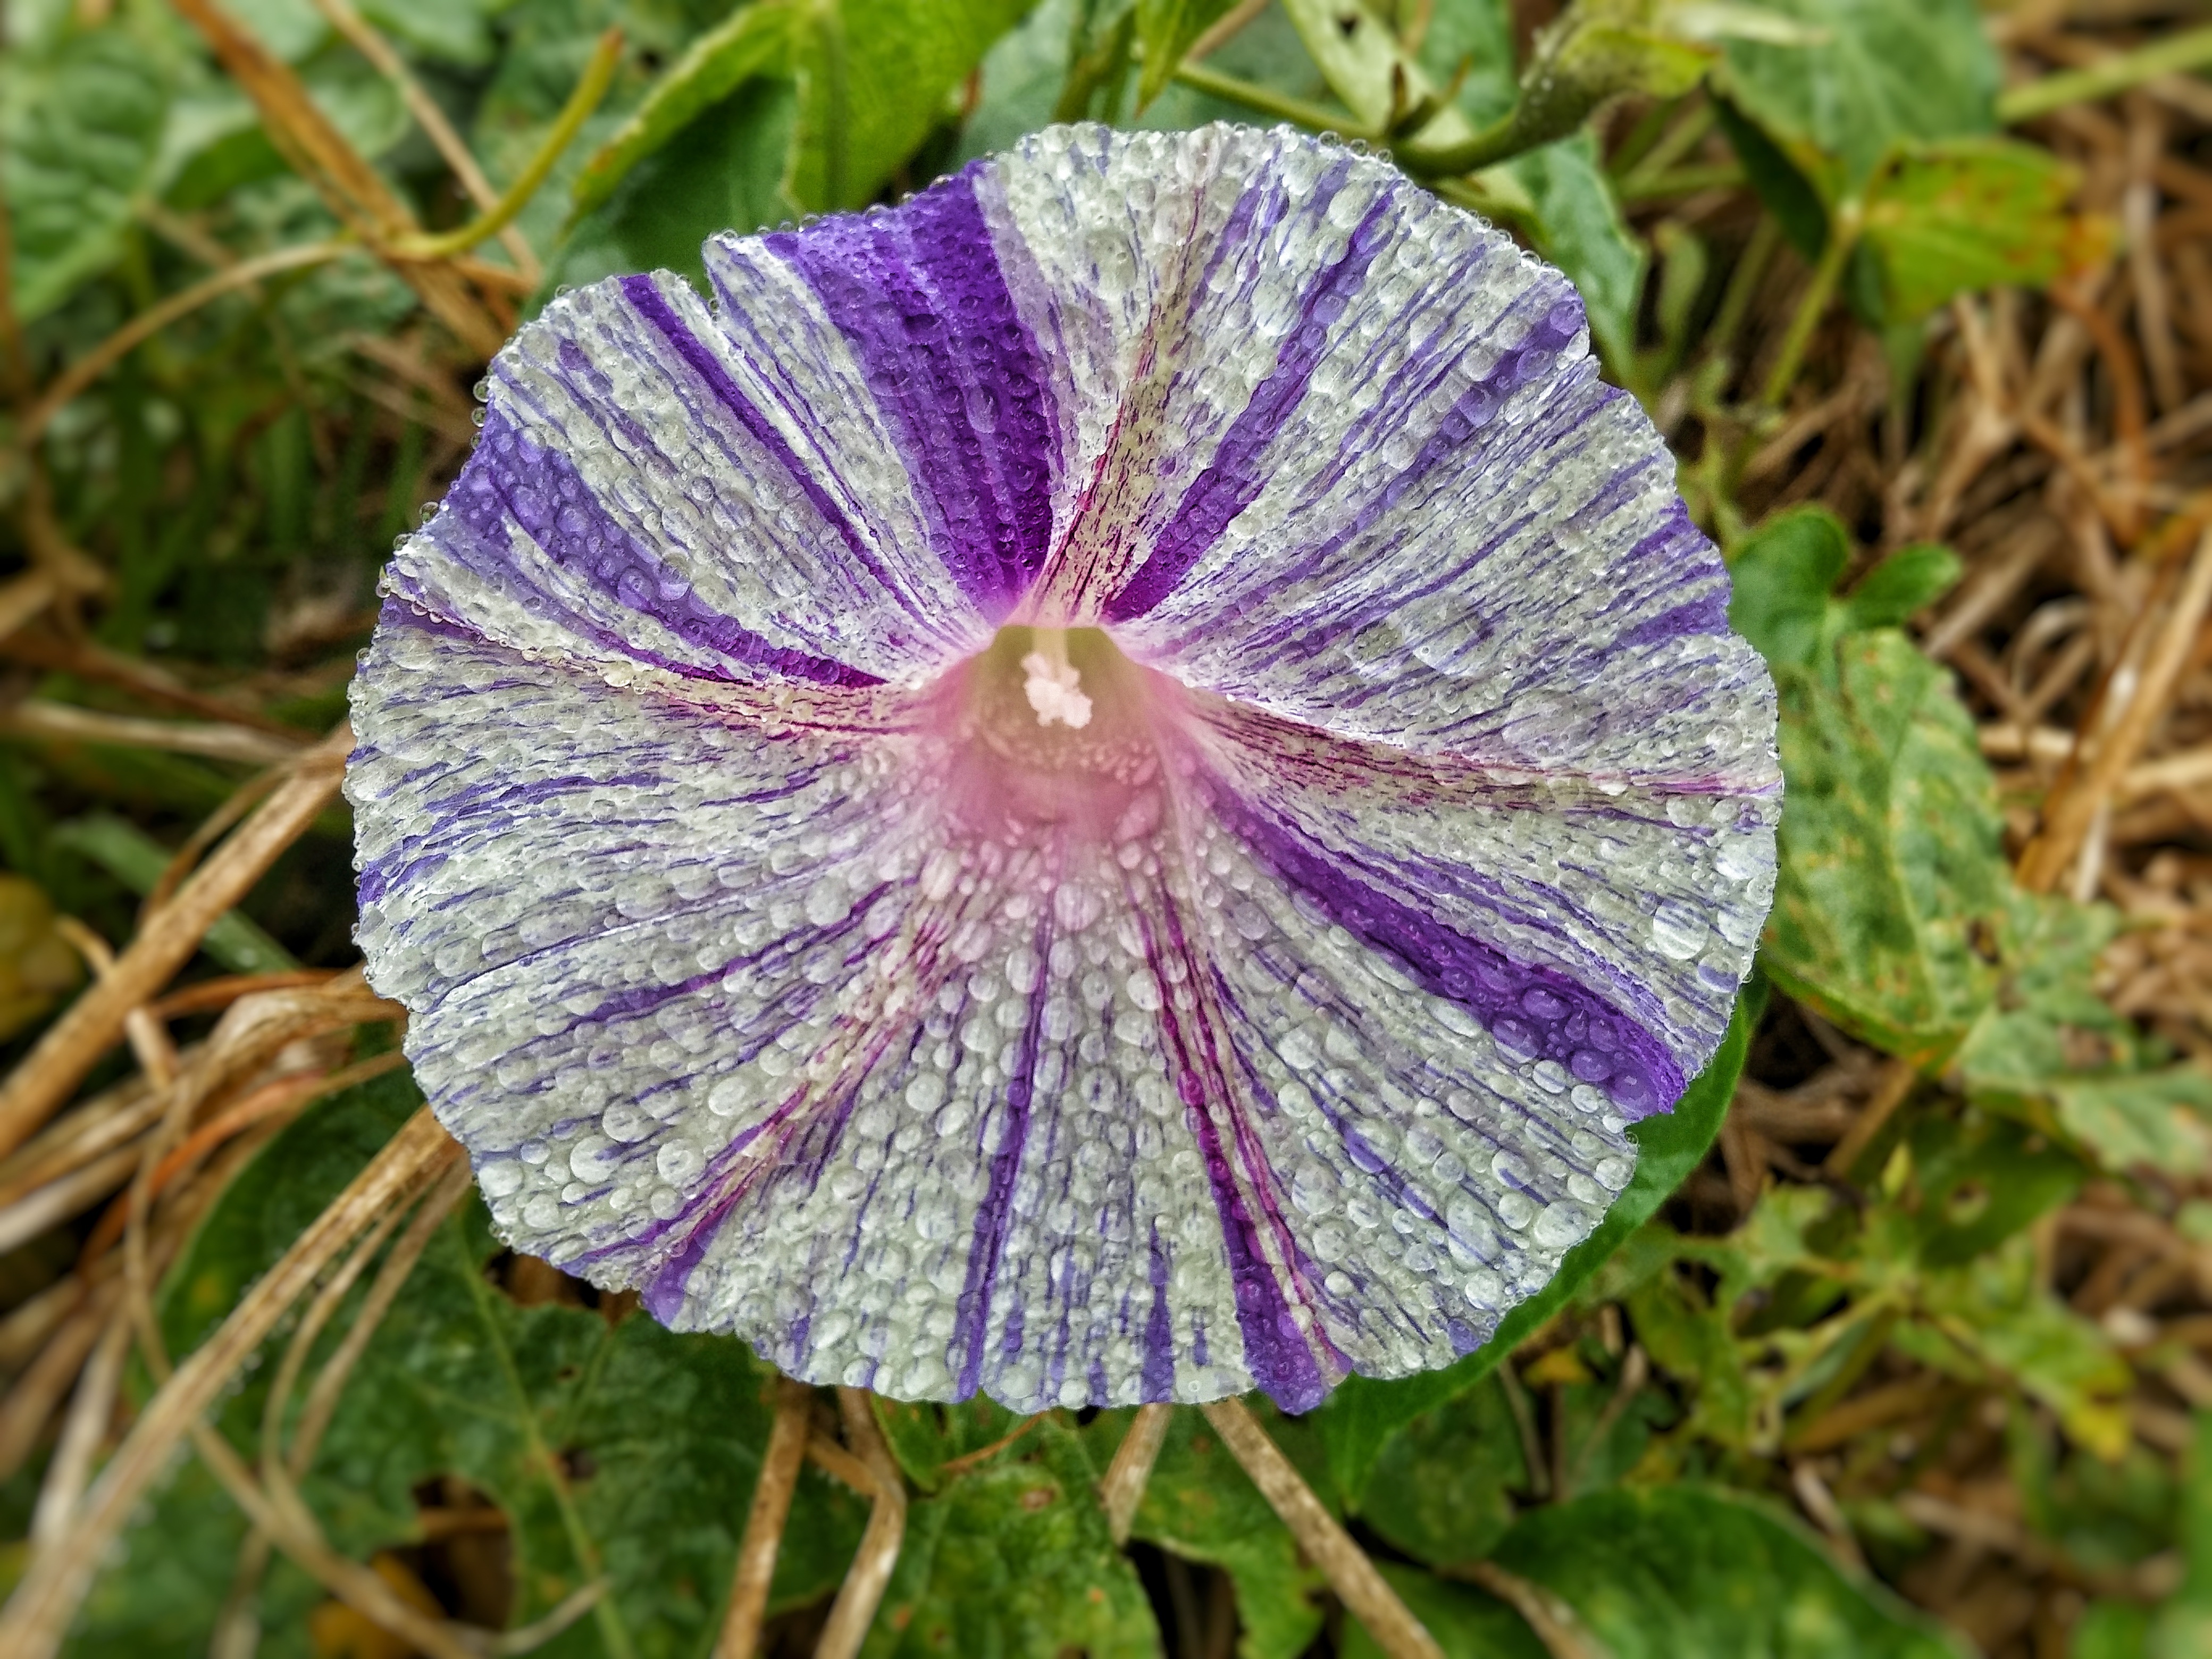
nature, plant, flower, botany, flora, wild flower, wildflower, close up, eye, viola, flower with drops, white with lilac, macro photography, pansy, flowering plant, bellflower family, annual plant, land plant, violet family